2016 Democratic Party presidential primaries

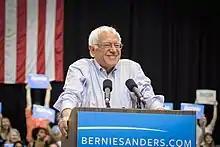
Senator Bernie Sanders during a rally, July 2015

On May 26, 2015, Sanders officially announced his run as a presidential candidate for the Democratic nomination, after an informal announcement on April 30 and speculation since early 2014. Sanders had previously served as Mayor of Burlington, Vermont (1981–89), Vermont's sole U.S. Representative (1991–2007) and Vermont's junior Senator (2007–present). He emerged as the biggest rival to Hillary Clinton in the Democratic primaries, backed by a strong grassroots campaign and a social media following.